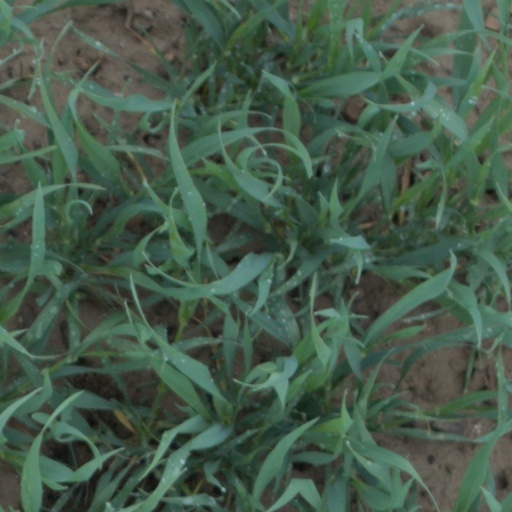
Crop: wheat